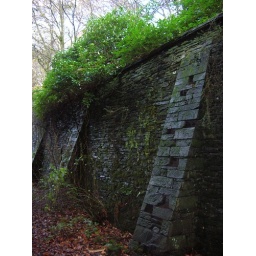
Behind the car park was this very fine restraining wall thingy. Good stonework in these parts.